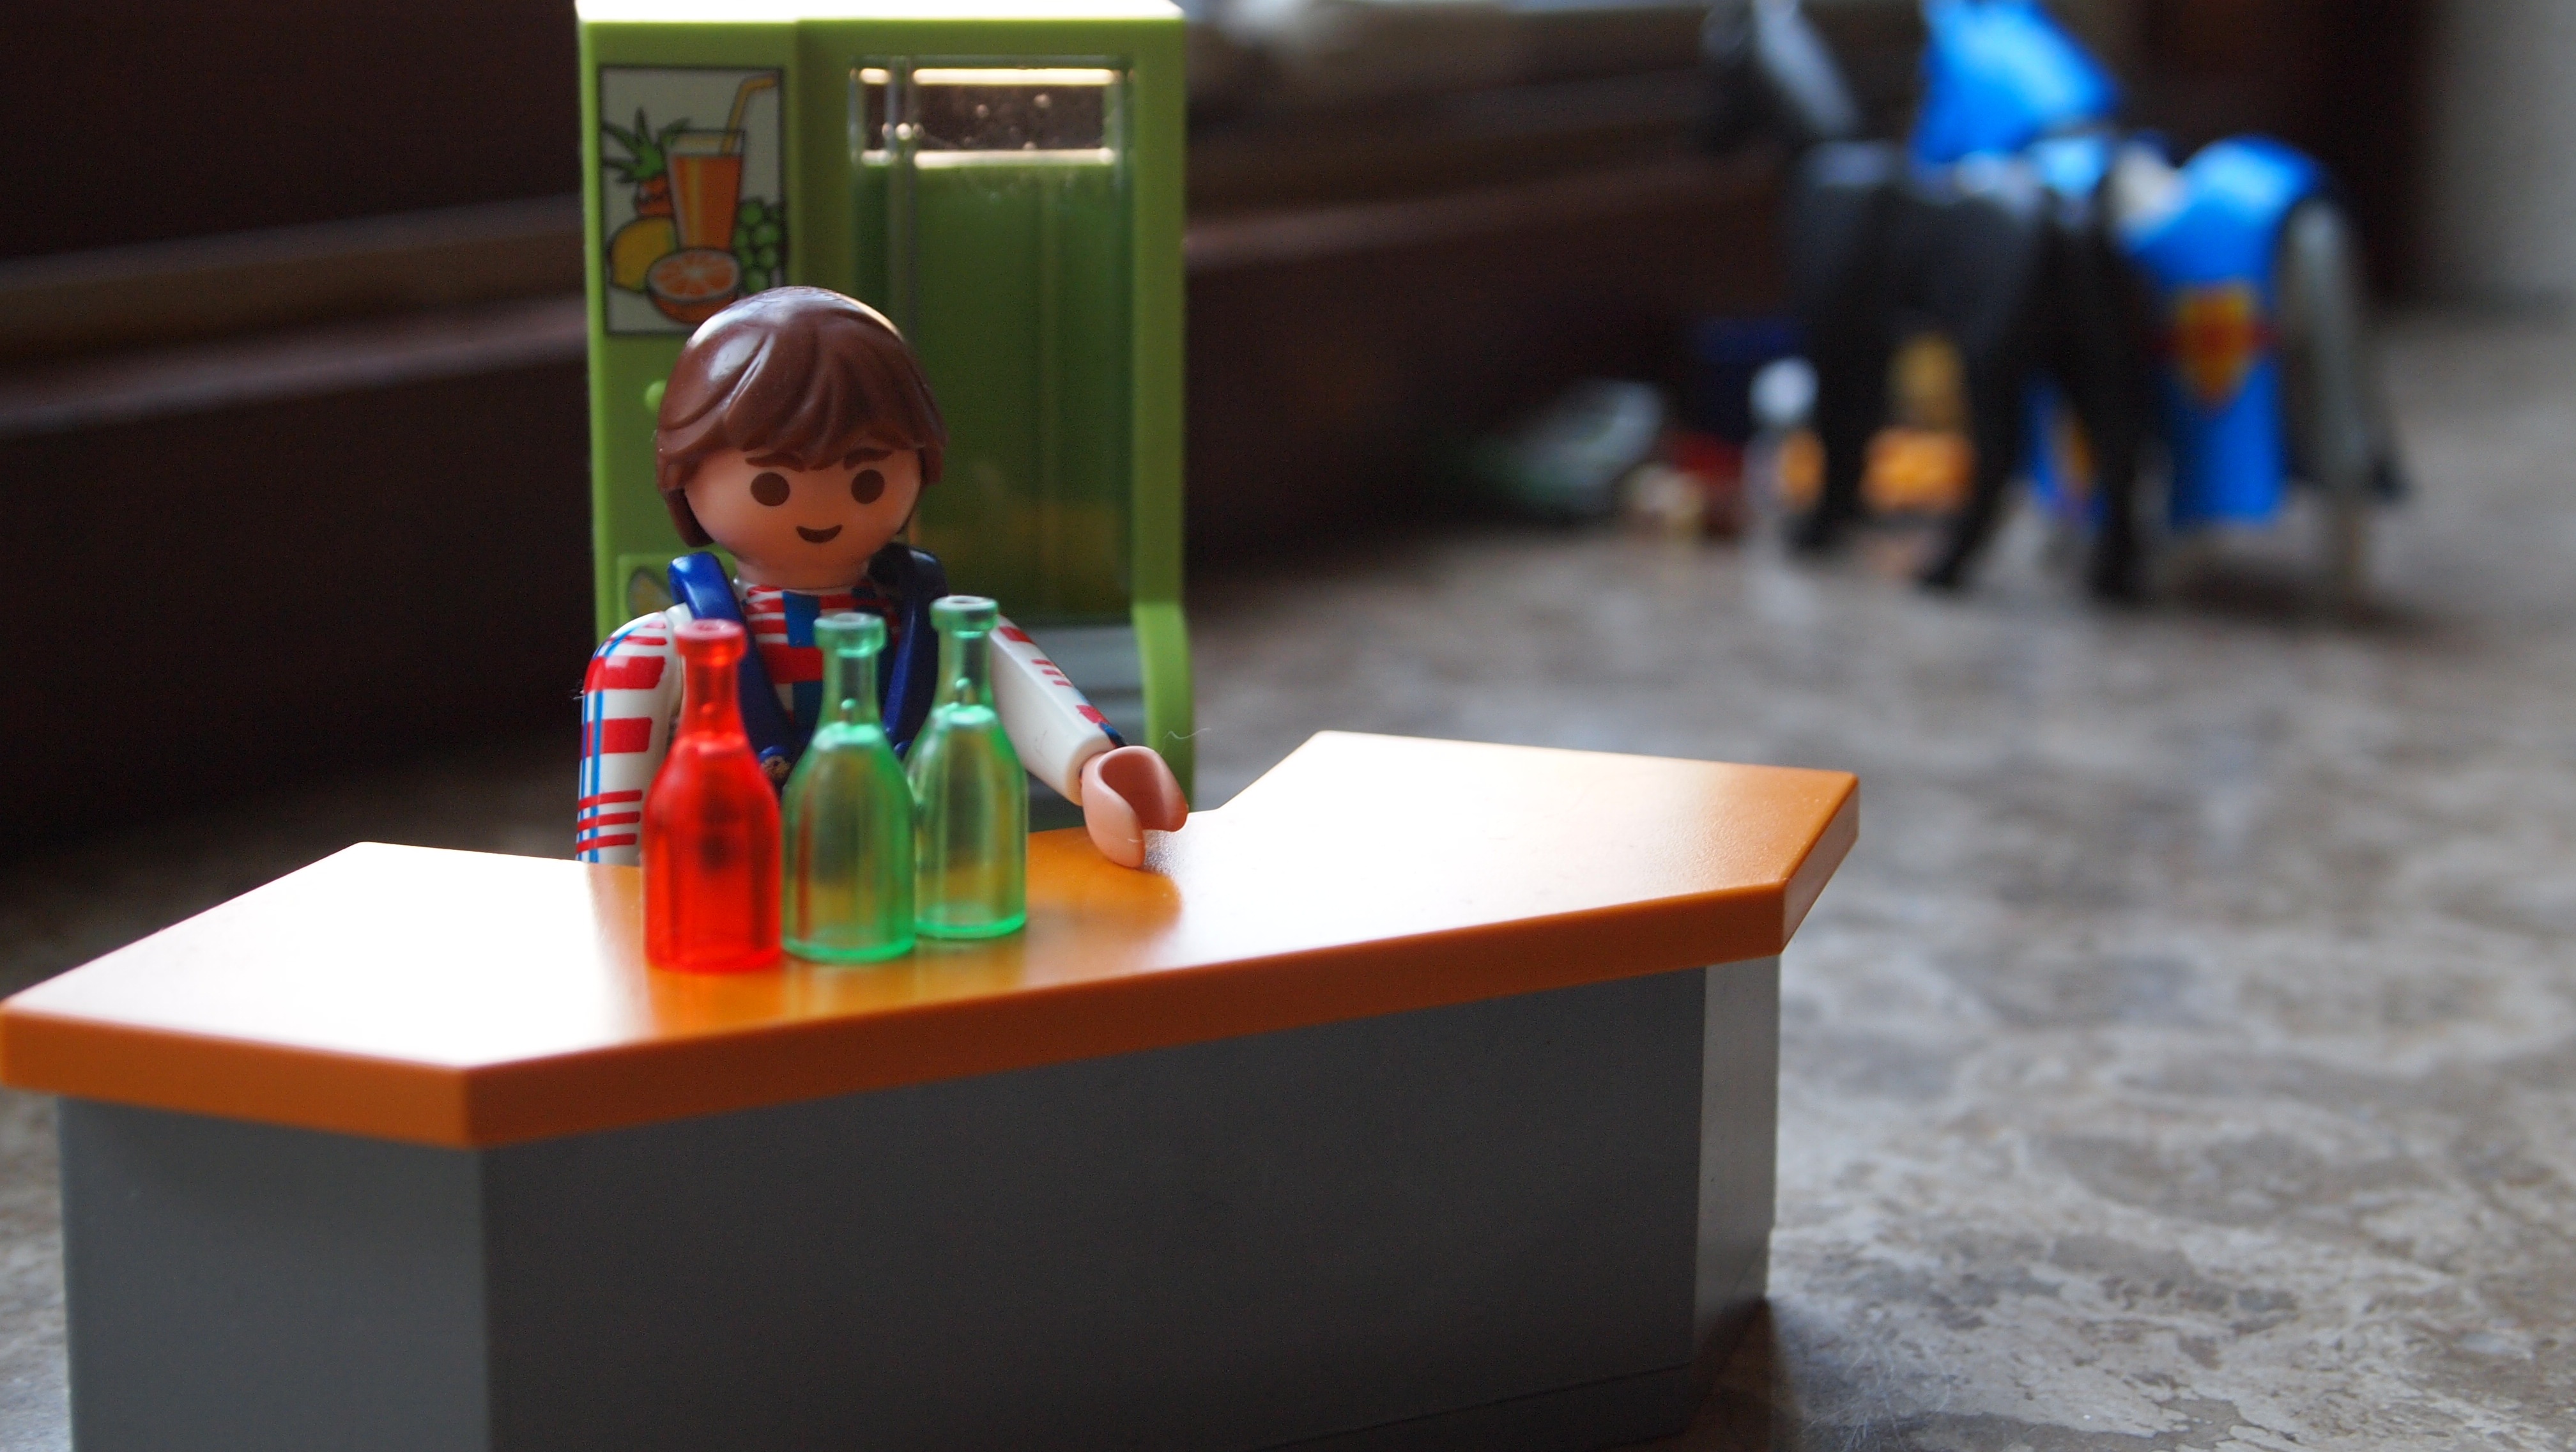
play, counter, window sill, toy, playmobil, bottles, stick man